John & Mary Elizabeth Booth Endicott House

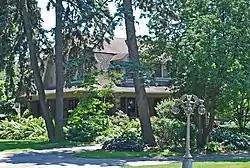

The John & Mary Elizabeth Booth Endicott House is a private house located at 290 Chesterfield in Bloomfield Hills, Michigan. It was listed on the National Register of Historic Places in 2008.